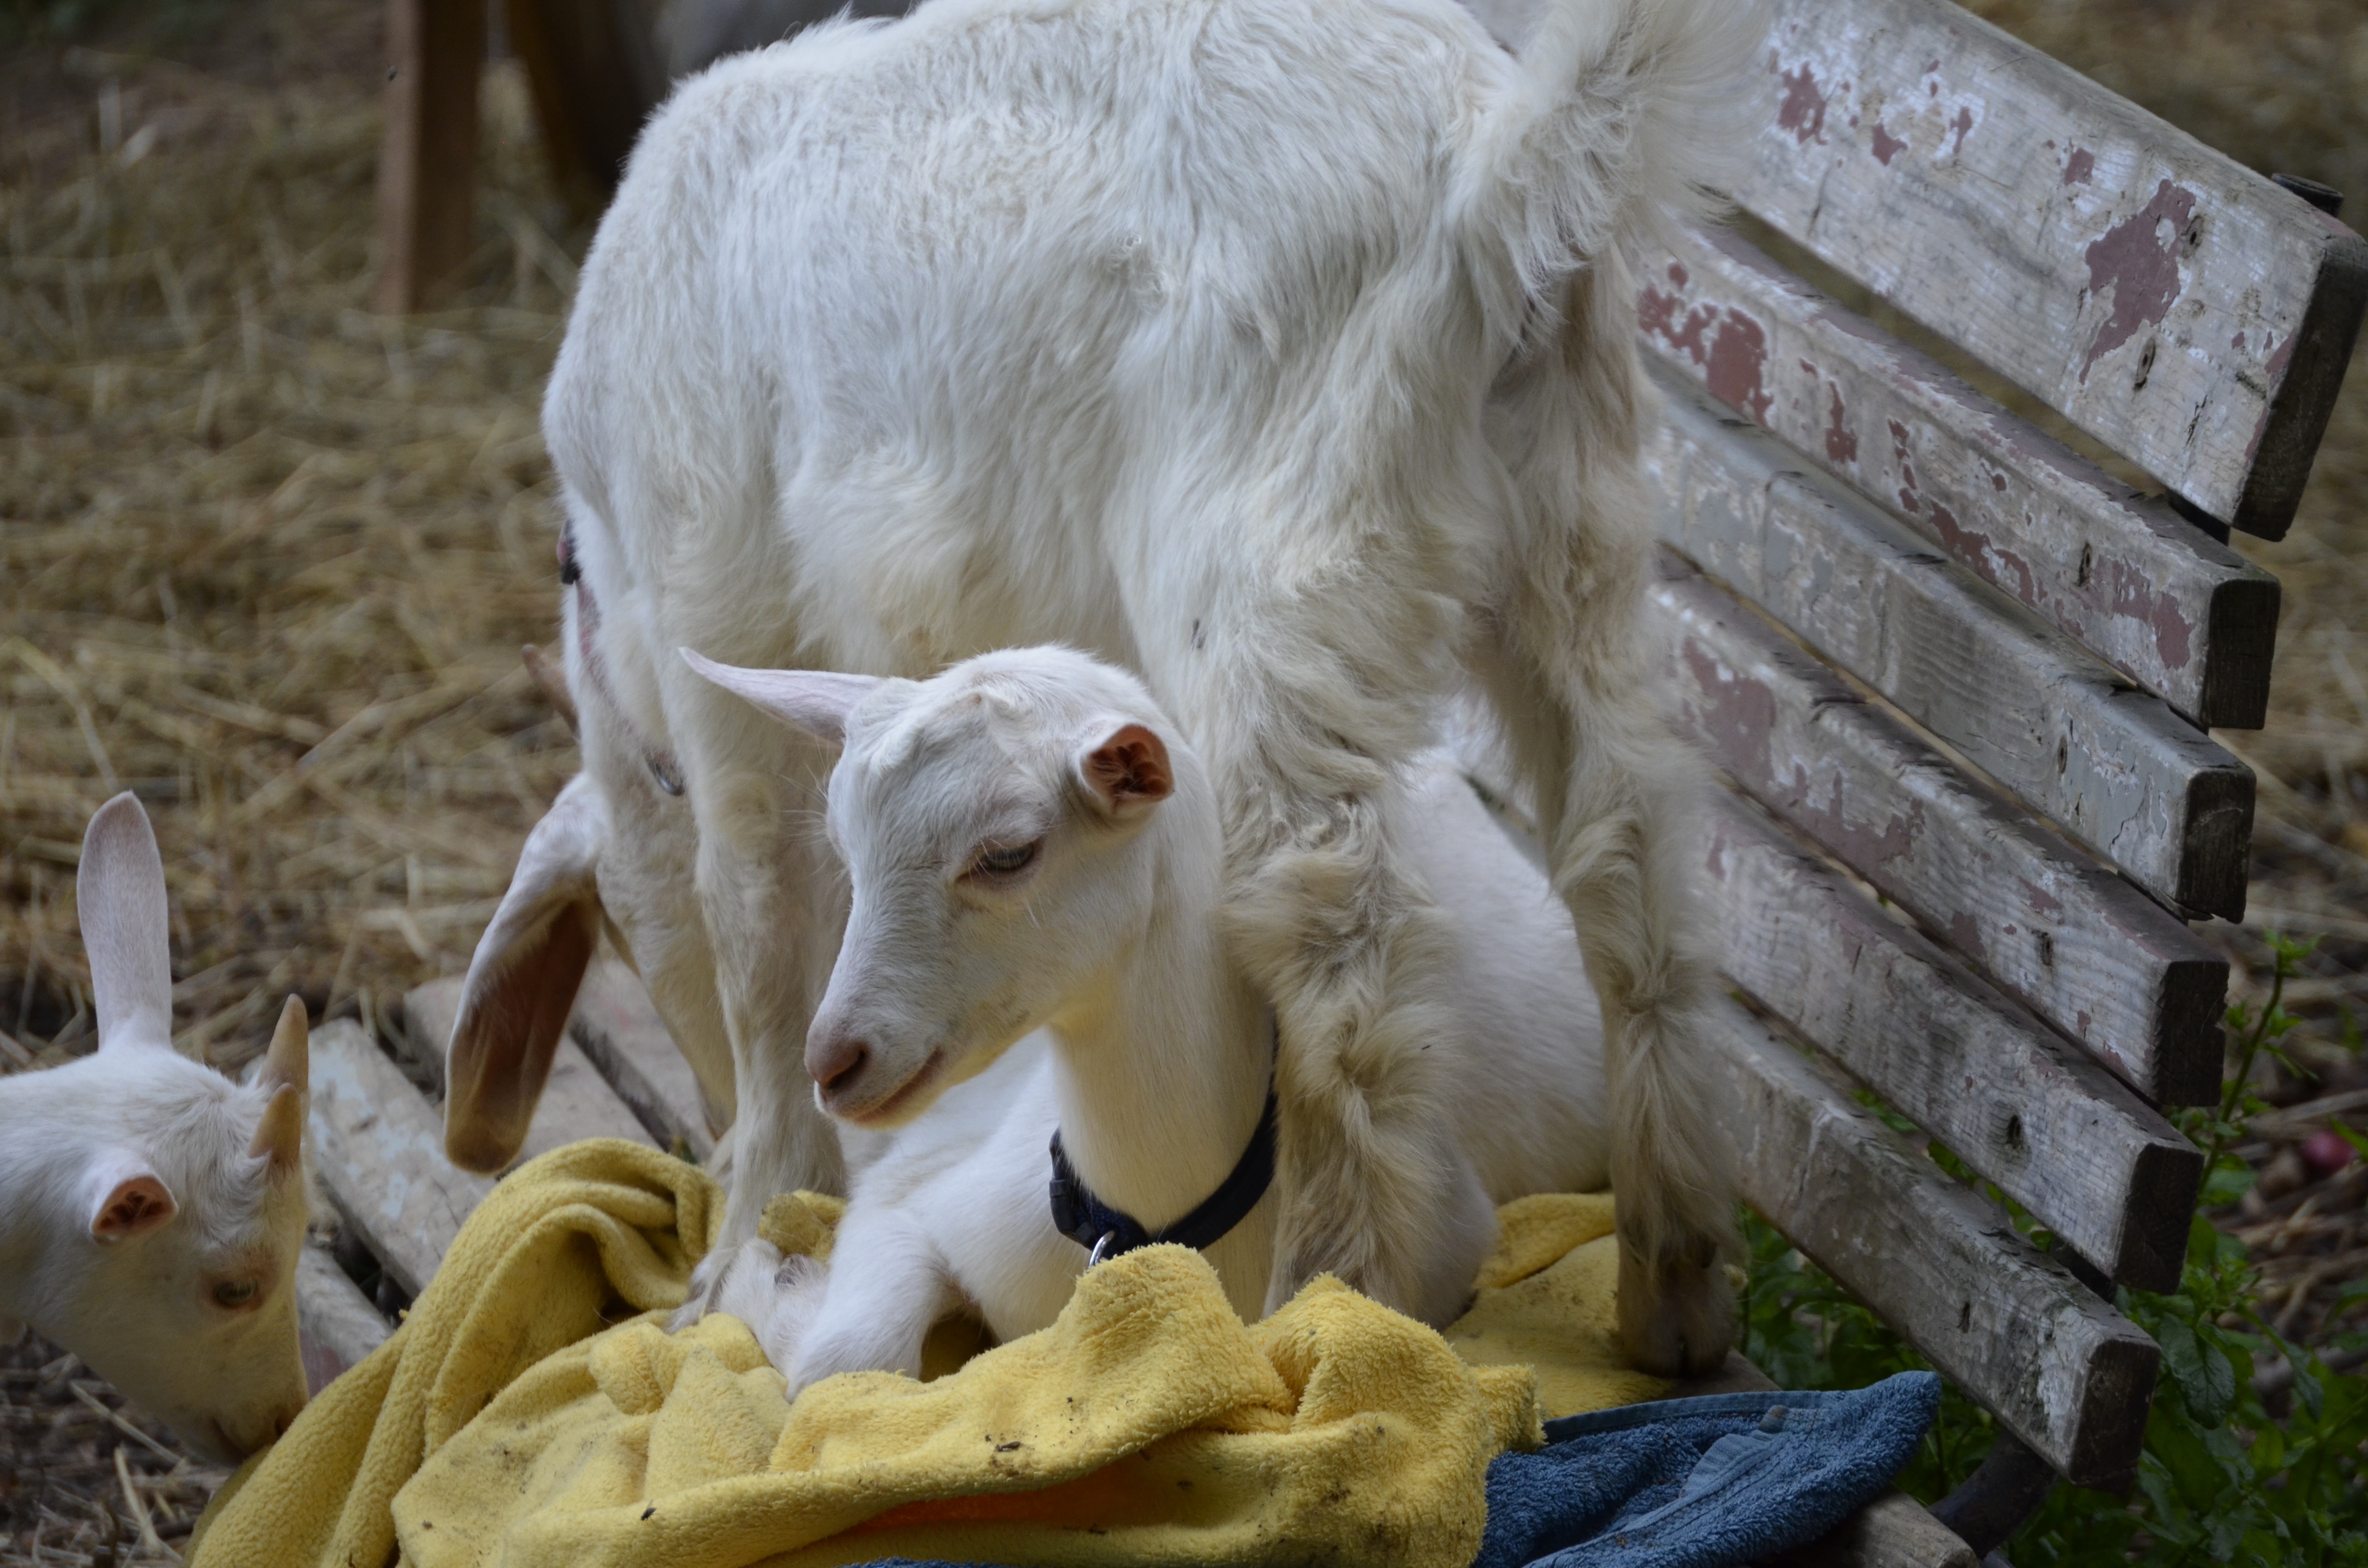
meadow, kid, cute, goat, pasture, sheep, mammal, fauna, goats, vertebrate, sheeps, animal world, young animal, kitz, cattle like mammal, cow goat family